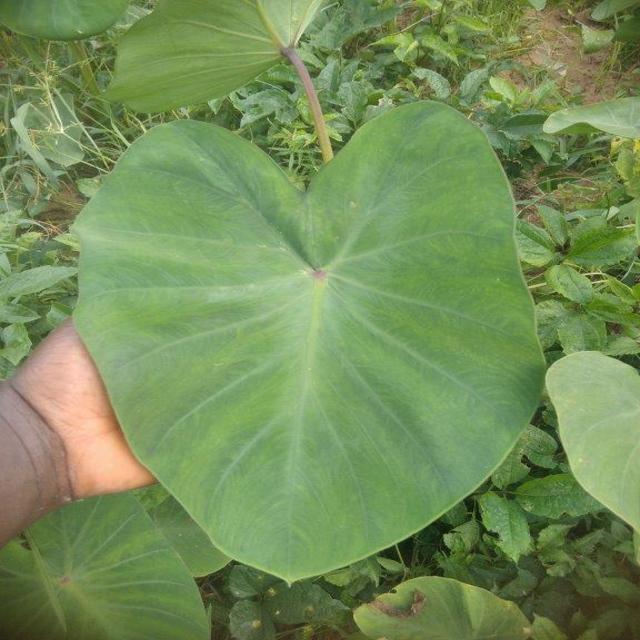
Label: Healthy